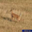
Label: deer